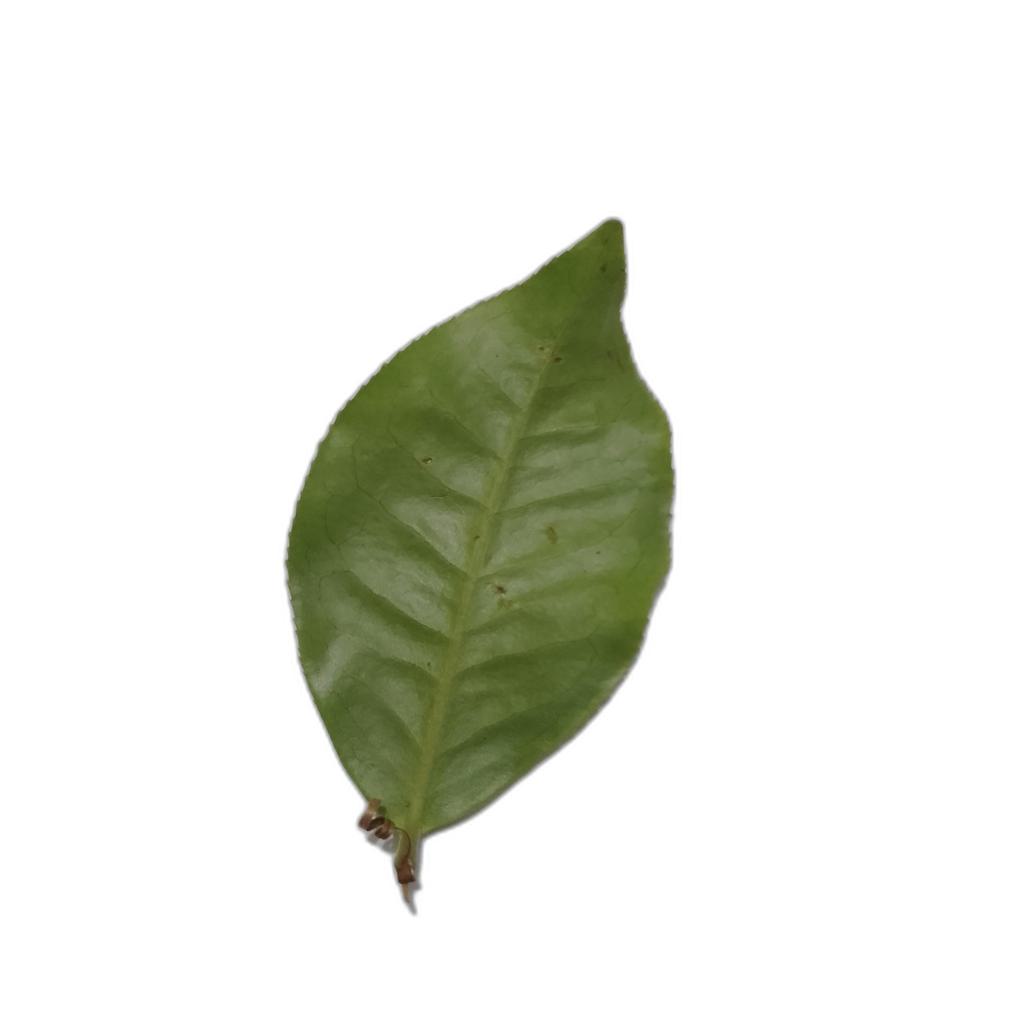
Label: Healthy